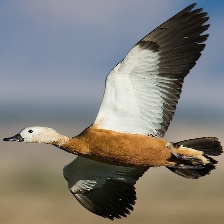
Species: RUDDY SHELDUCK
Scientific name: TADORNA FERRUGINEA
ImageNet parent category: drake